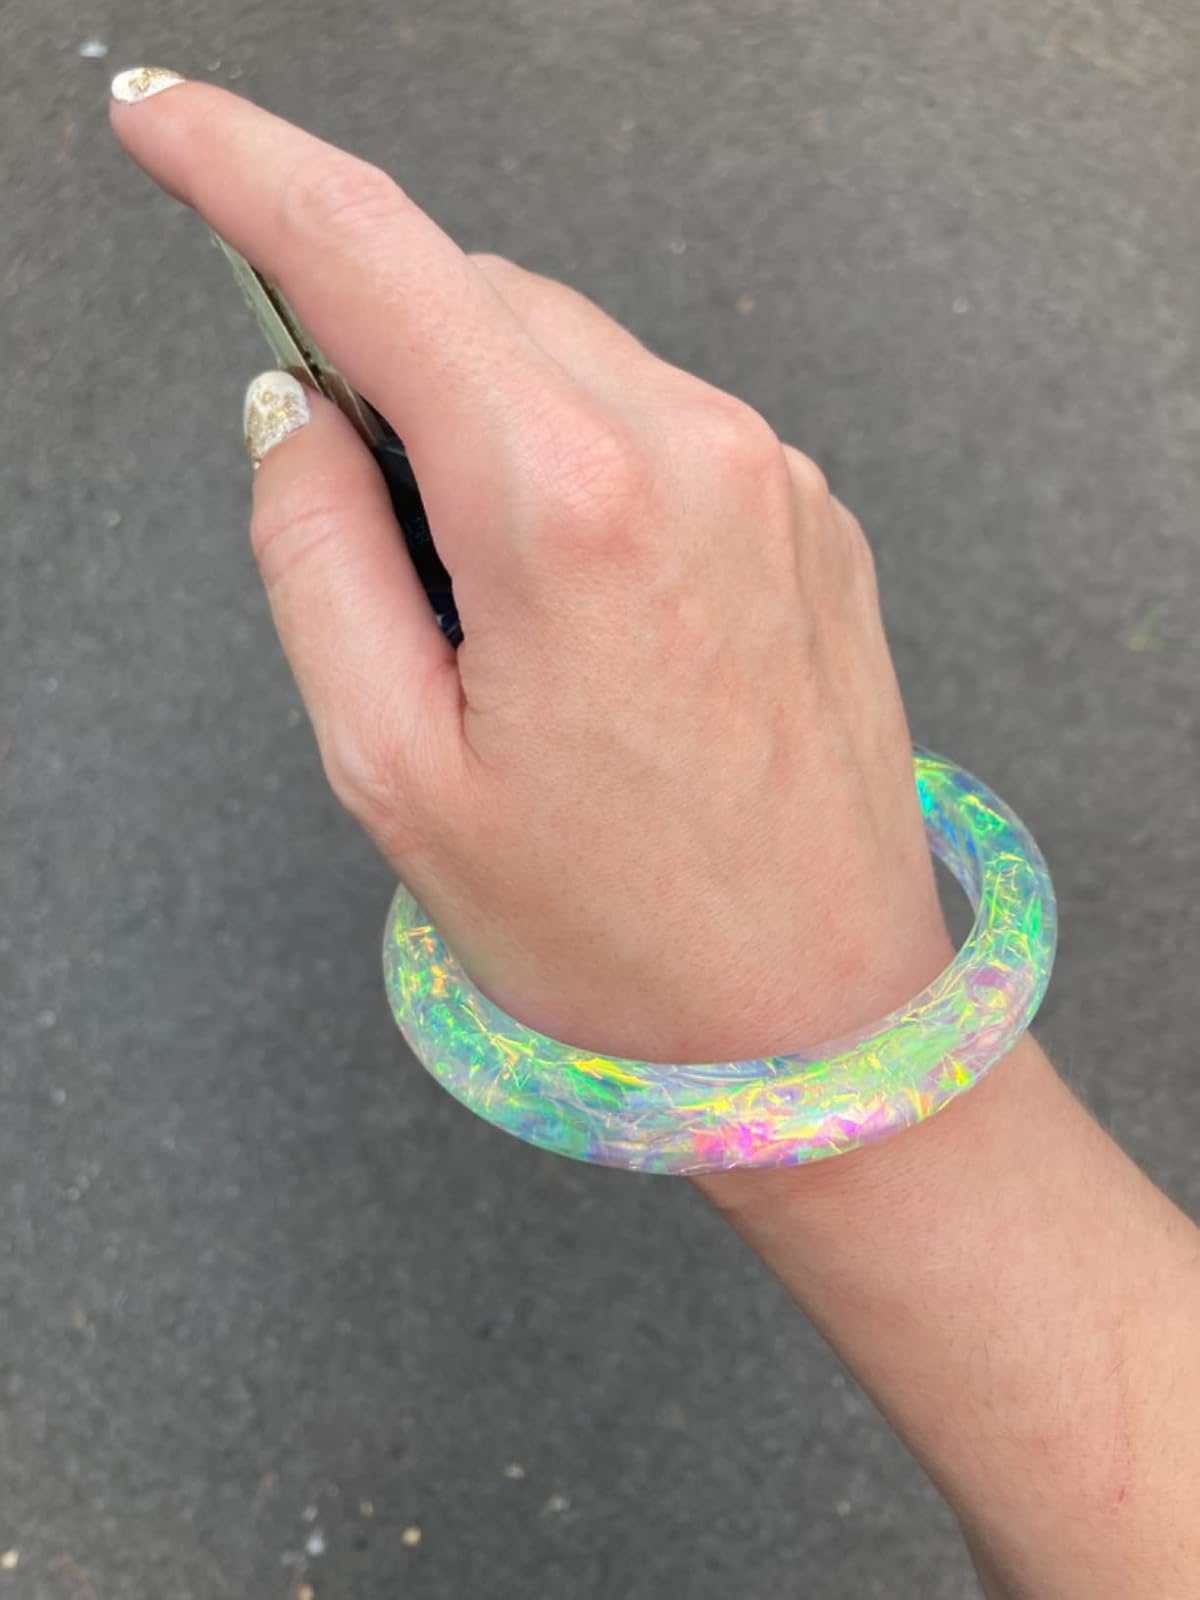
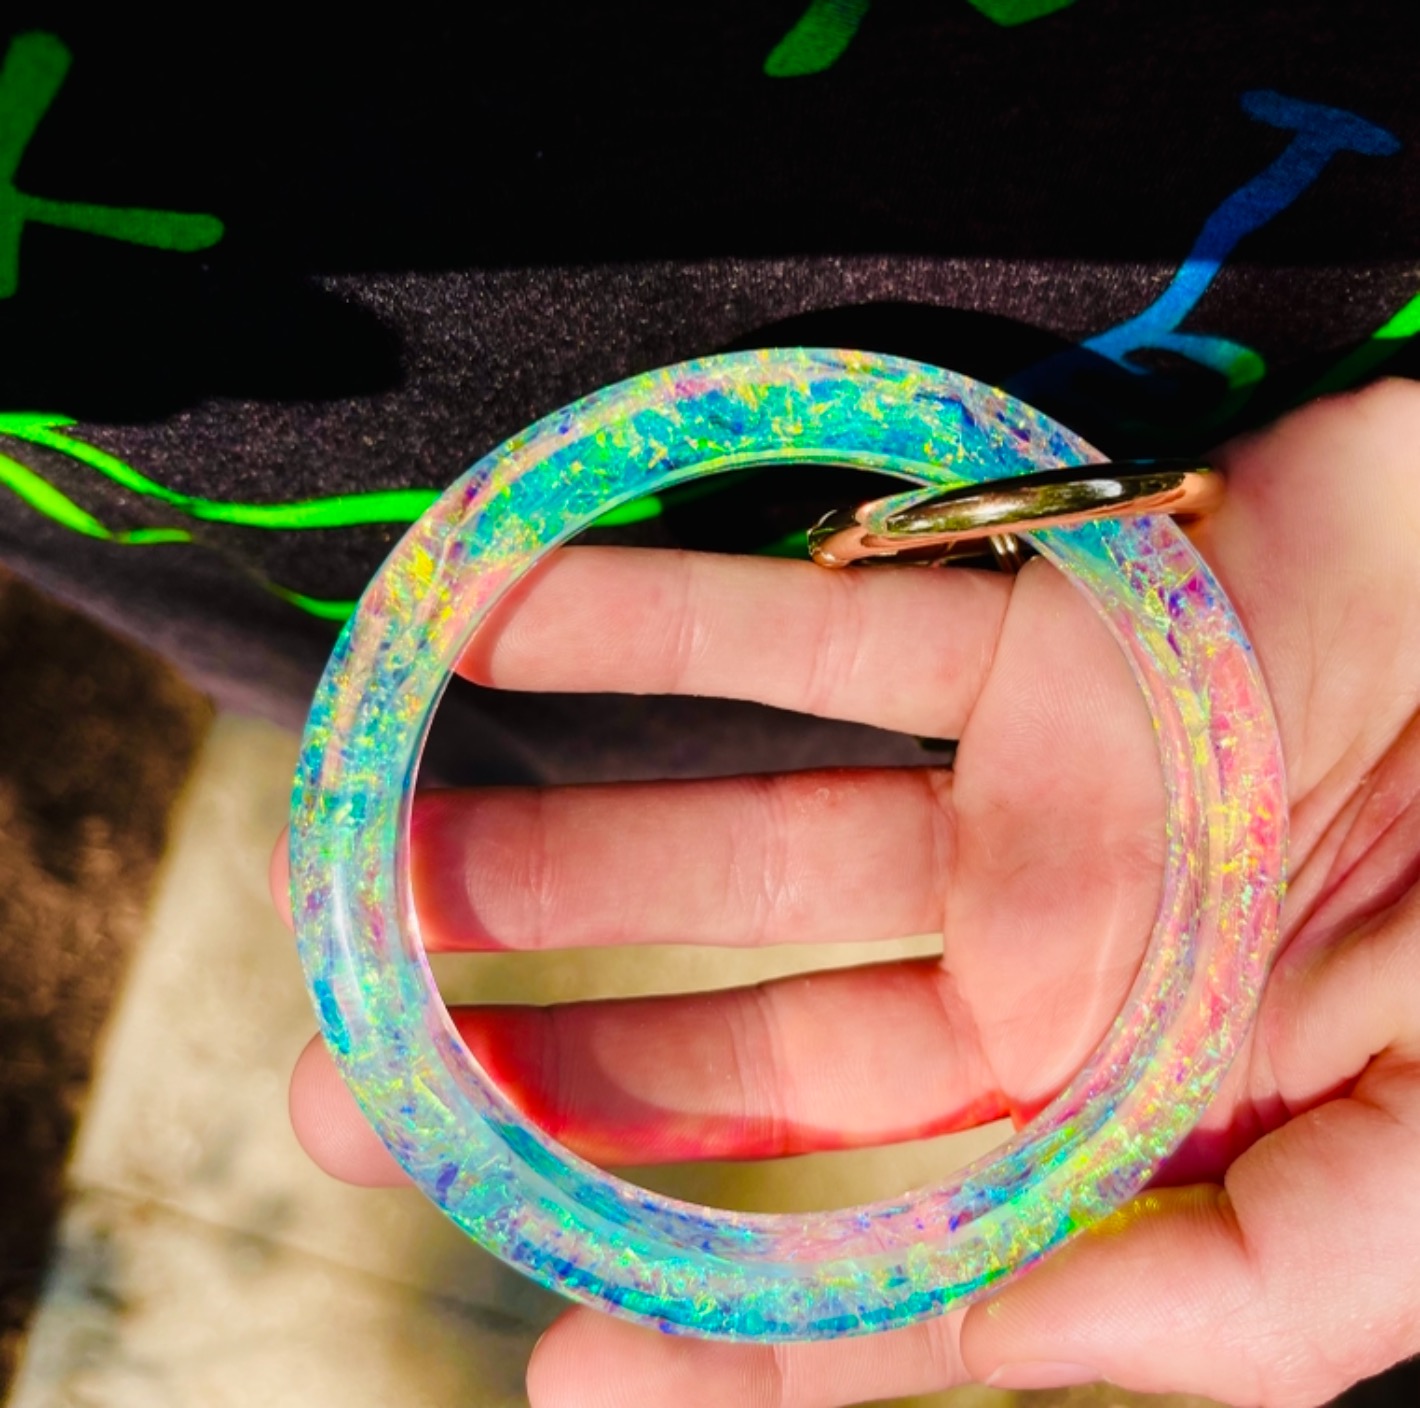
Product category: accessories_keychain
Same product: yes